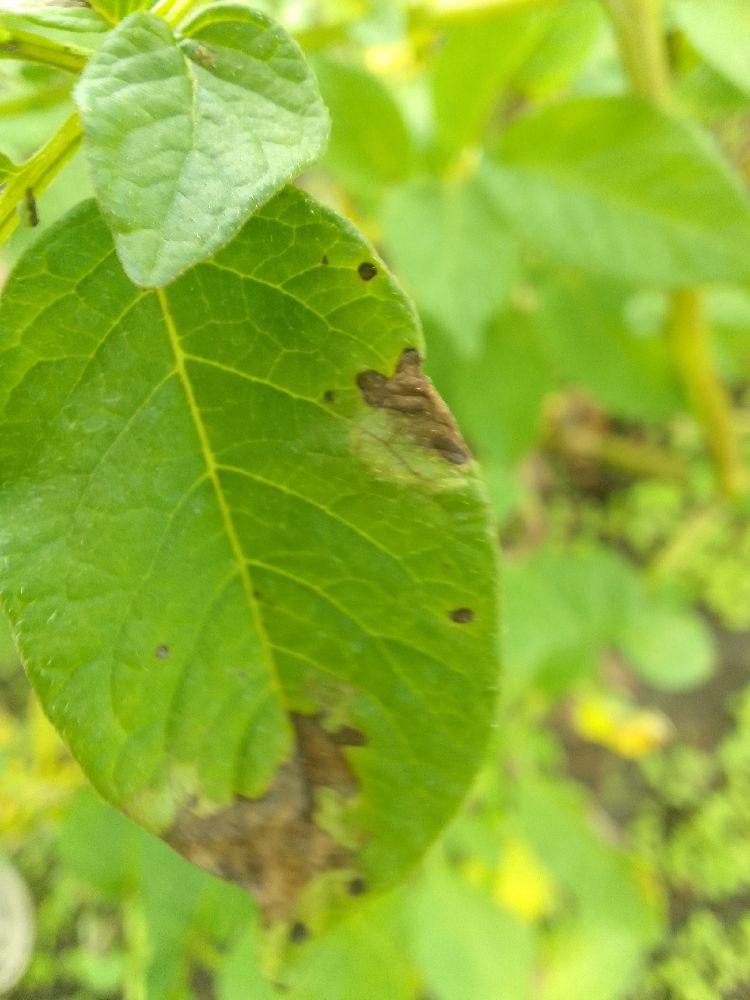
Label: Late blight